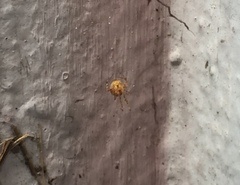
Species: Parasteatoda_tepidariorum